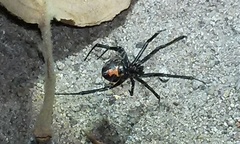
Species: Lactrodectus_hesperus